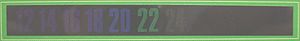
Termometer / Billedgalleri
Et termometer er et måleinstrument til måling af temperatur.